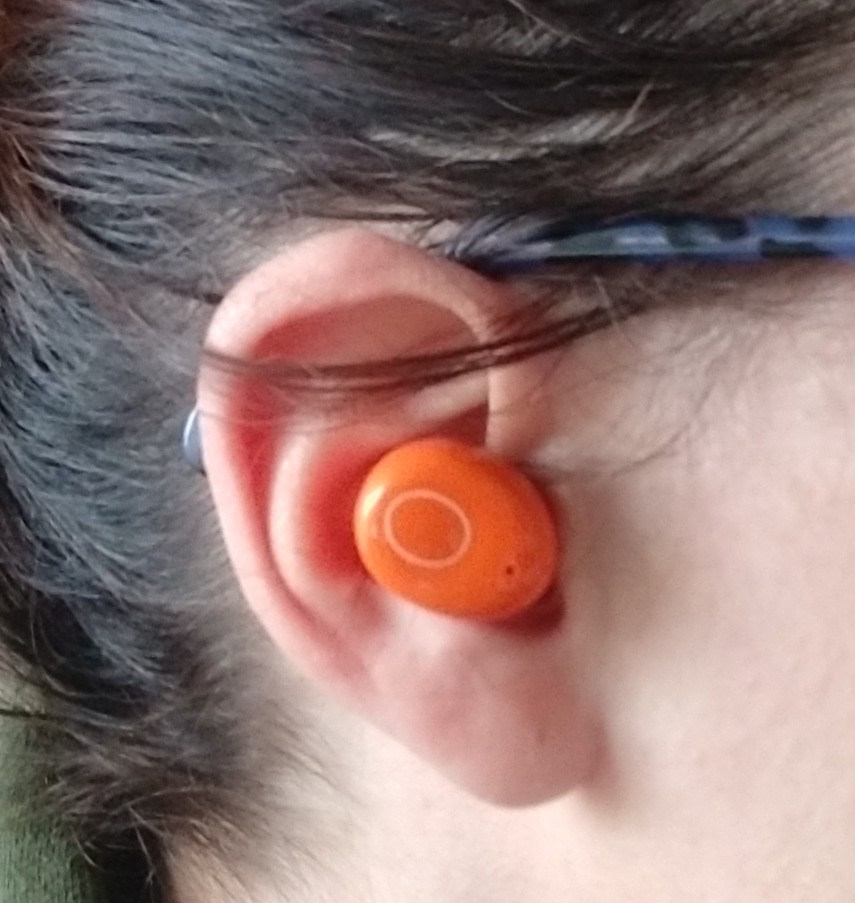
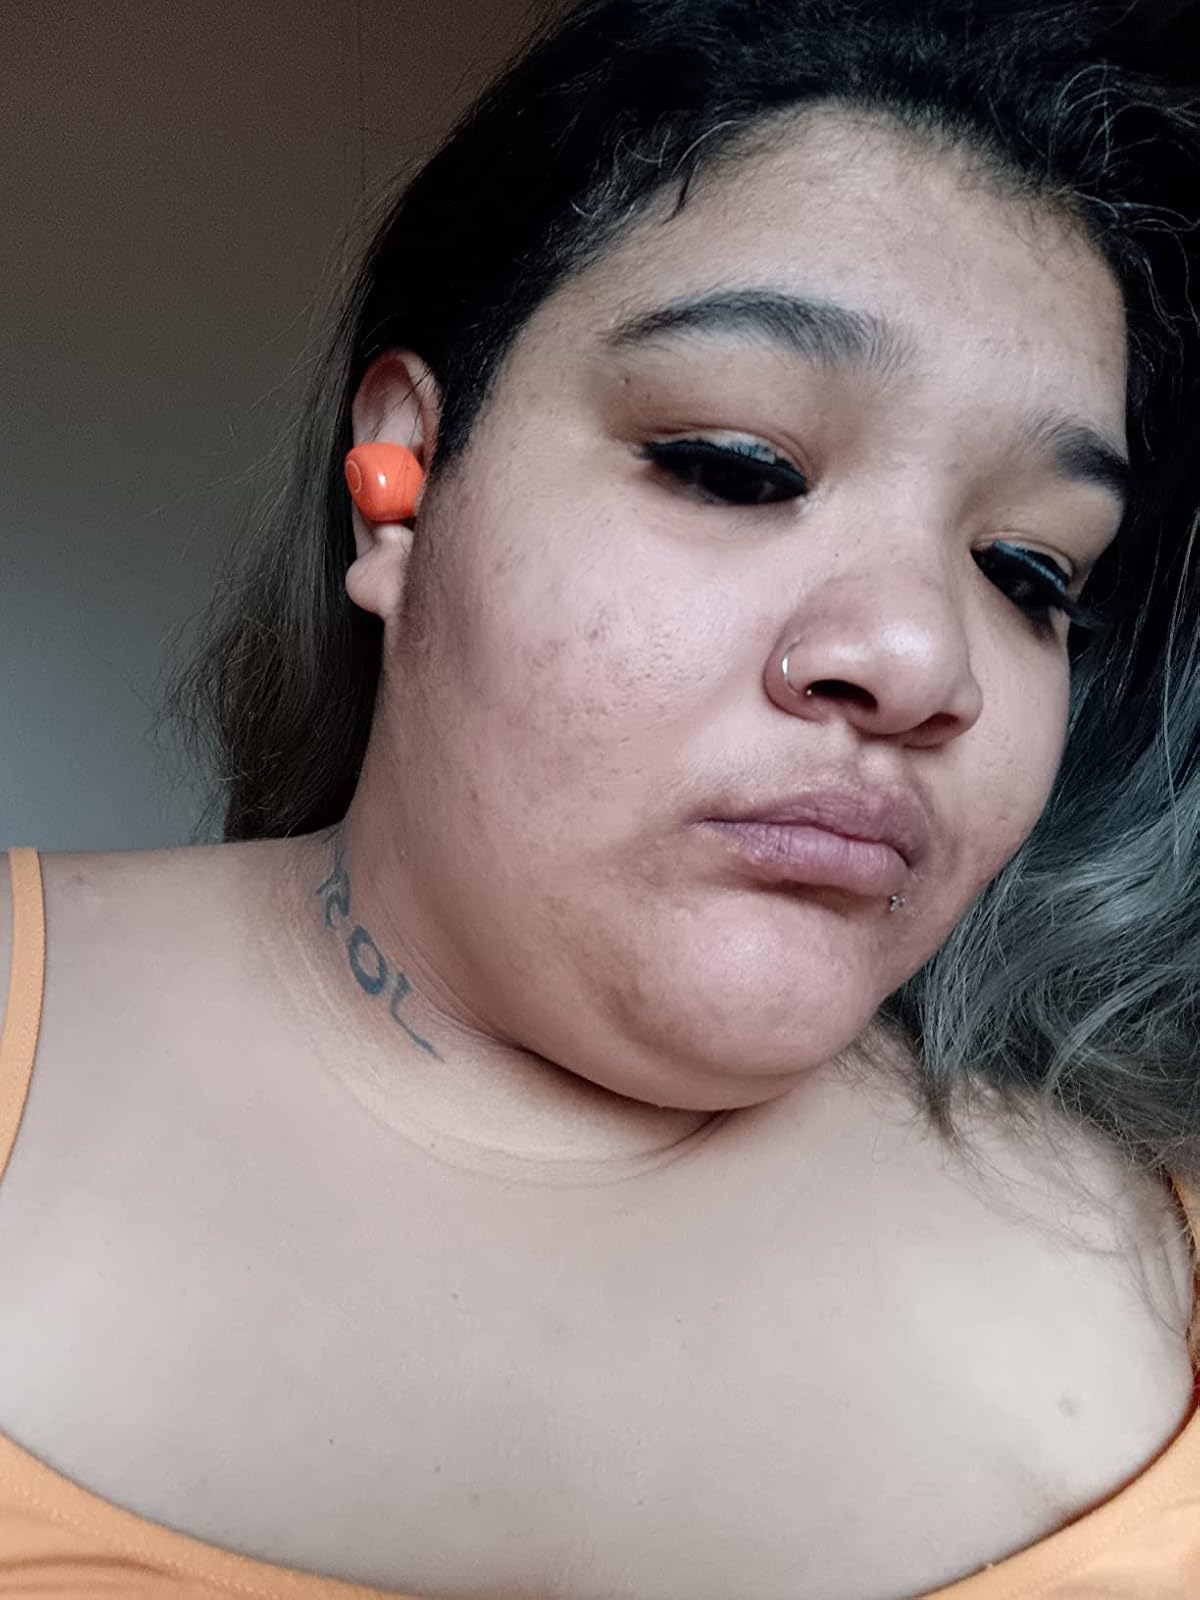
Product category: earbuds
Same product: yes